Qilu culture

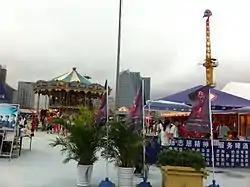
2011

Shandong cuisine ranks first among the four major cuisines in China and has been famous since the Spring and Autumn period. After the Song dynasty, it became a representative of northern cuisine. During the Ming and Qing dynasties, Shandong cuisine was the mainstay of royal cuisine and became very popular in Beijing, Tianjin, Hebei, and Northeast China, having a significant impact.